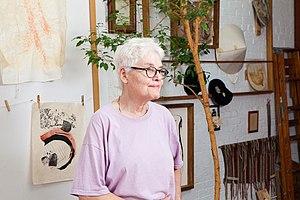
Alison Knowles est une artiste, compositrice et poète américaine rattachée à Fluxus, dont la pratique artistique circule entre performance, happening, art graphique, musique expérimentale et art conceptuel. Ainsi, elle travaille la gravure et l'impression tout aussi bien que les installations, les objets trouvés, les assemblages aléatoires et les expérimentations sonores. Surtout, elle est l'une des pionnières du livre d'artiste, de Bean Rolls en 1963 au Big Book en 1967, jusqu'au poème permutationnel réalisé par ordinateur The House of Dust.